At Seventeen

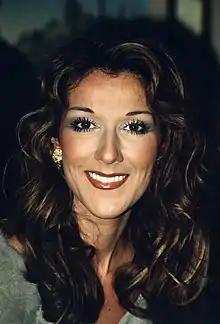
Celine Dion covered "At Seventeen" for her album "Loved Me Back to Life" and performed it live on multiple occasions.

Producer Kenneth Ehrlich requested Celine Dion perform the song as part of a 2008 Grammy Nominations TV special. For her rendition, Dion sang it with only her band on stage. She included it on her Las Vegas residency show "Céline", and recorded a Babyface-produced cover for her eleventh English-language studio album "Loved Me Back to Life" (2013). According to Steve Morse of the "Boston Globe", the album version contains "a light Brazilian feel". Some critics praised Dion's performance, with "Slant Magazine"'s Eric Henderson writing it perfectly represents the singer as a "manic, Hallmark card-brandishing guru of schmaltz". On the other hand, Stephen Erlewine of AllMusic called the cover "thoroughly colorless adult contemporary." Dion also performed "At Seventeen" as part of a medley with her singles "A New Day Has Come" (2002) and "Unison" (1990) for her tour Celine Dion Live 2018.